Ricken Tunnel railway accident

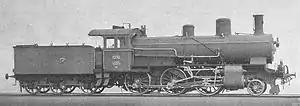
The freight train involved in the accident was led by an SBB B 3/4.

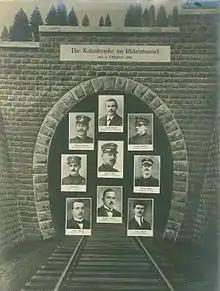
Portraits of the 9 victims on a painting of the tunnel portal

The Ricken Tunnel lies under the Ricken Pass and is part of the single-track SBB-operated Uznach–Wattwil line. It is long, with a cross-sectional area of and a constant incline of 15.75 ‰. The tunnel lacks artificial ventilation. The tunnel was widely disliked by railway personnel during the era of steam operation due to the danger of gas buildup.